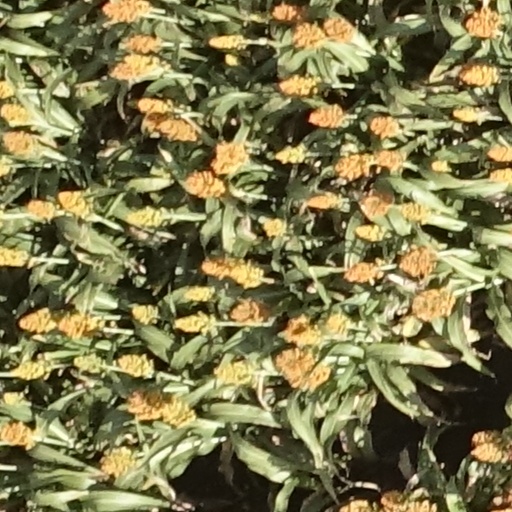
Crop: sorghum